G. A. K. Lohani

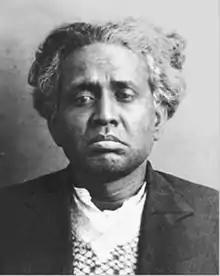
NKVD mugshot of Lohani in 1938

Ghulam Ambia Khan Lohani (2 December 1892 – 17 September 1938), stylized as G. A. K. Lohani, or Luhani, was a Pathan revolutionary, journalist and professor from modern-day Bangladesh who struggled against British Raj.